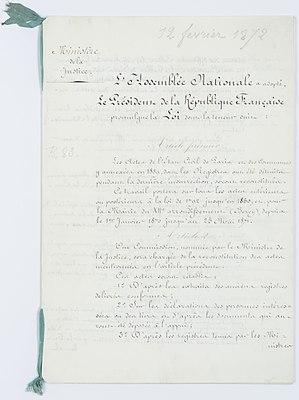
Loi du 12 février 1872 sur l'état civil parisien Page 1
Les registres paroissiaux et d'état civil à Paris sont les documents qui contiennent les actes permettant d'établir la filiation des personnes nées, baptisées, mariées, décédées et inhumées à Paris, dans ses limites administratives qui ont évolué au cours du temps. La capitale disposait depuis au moins le XVIᵉ siècle d’un nombre extrêmement important de registres paroissiaux, du fait de sa taille et du nombre très élevé de paroisses.